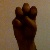
The image shows a hand gesture representing the letter 'E' in Indian Sign Language.